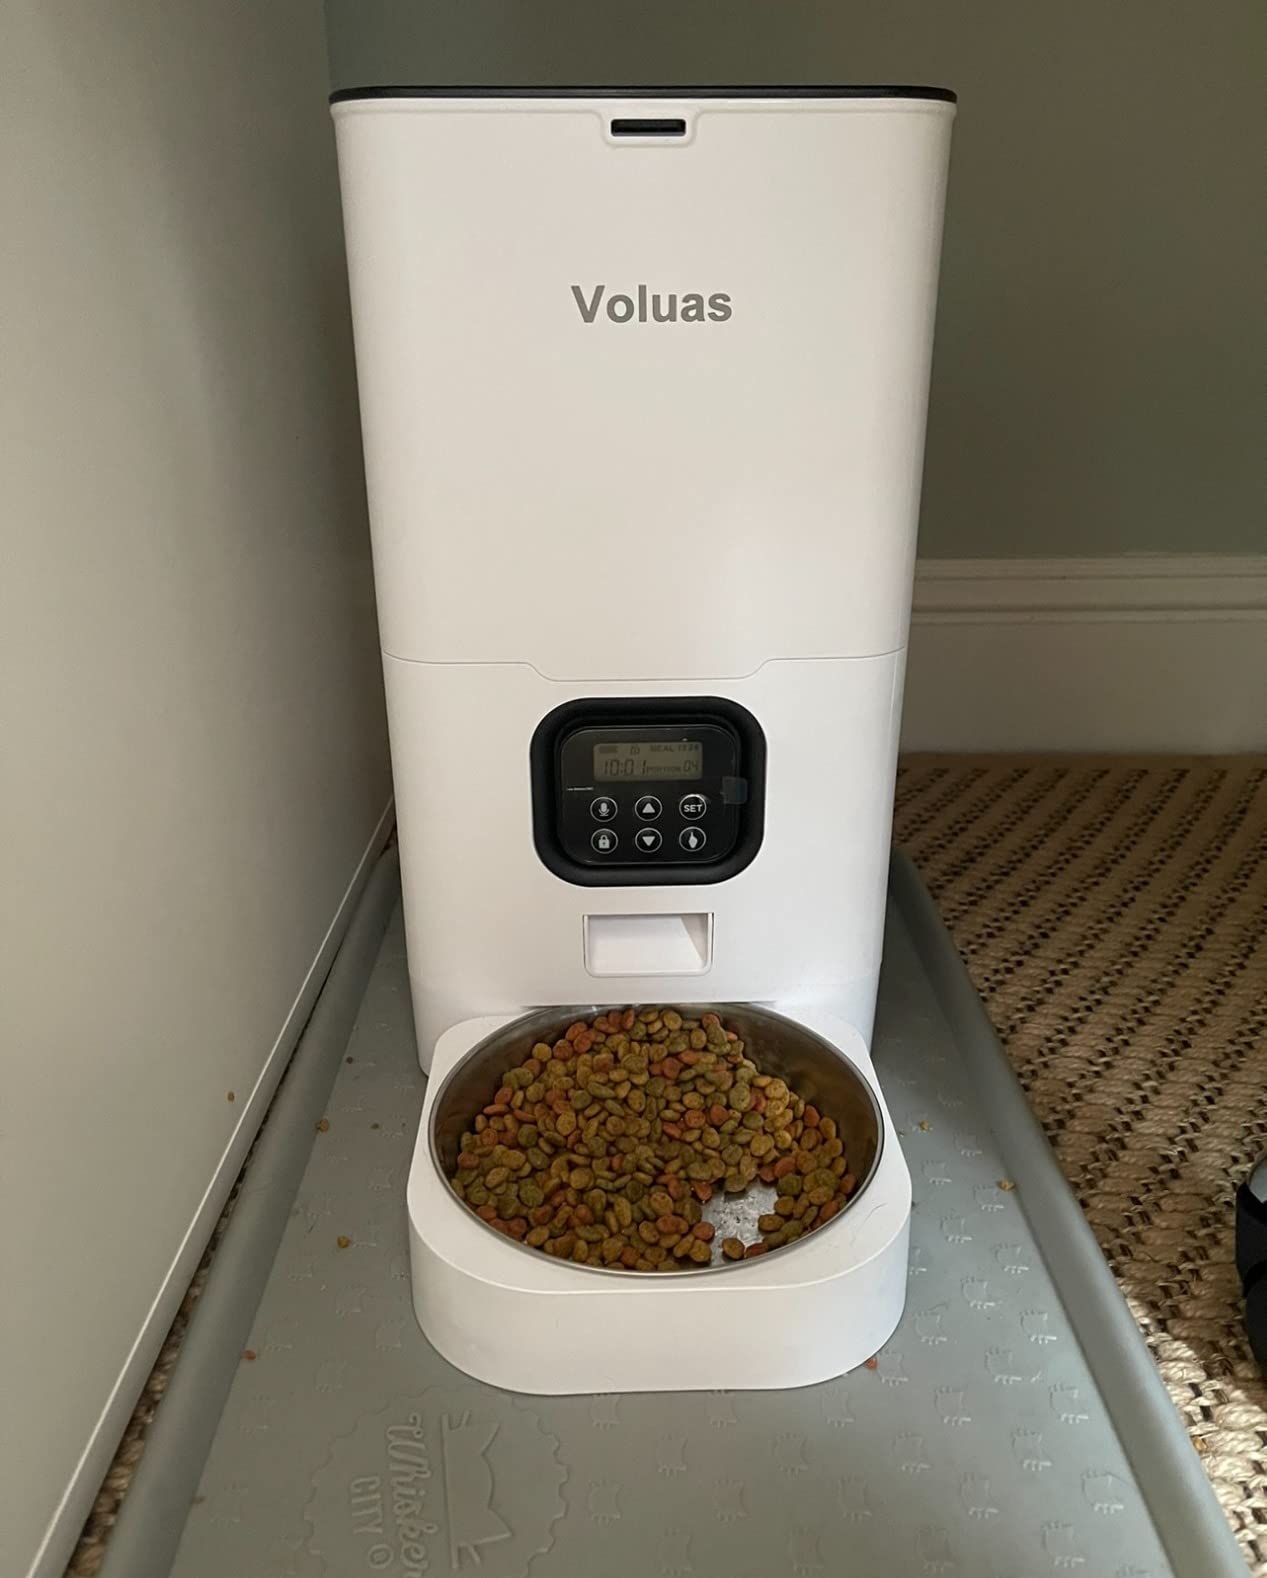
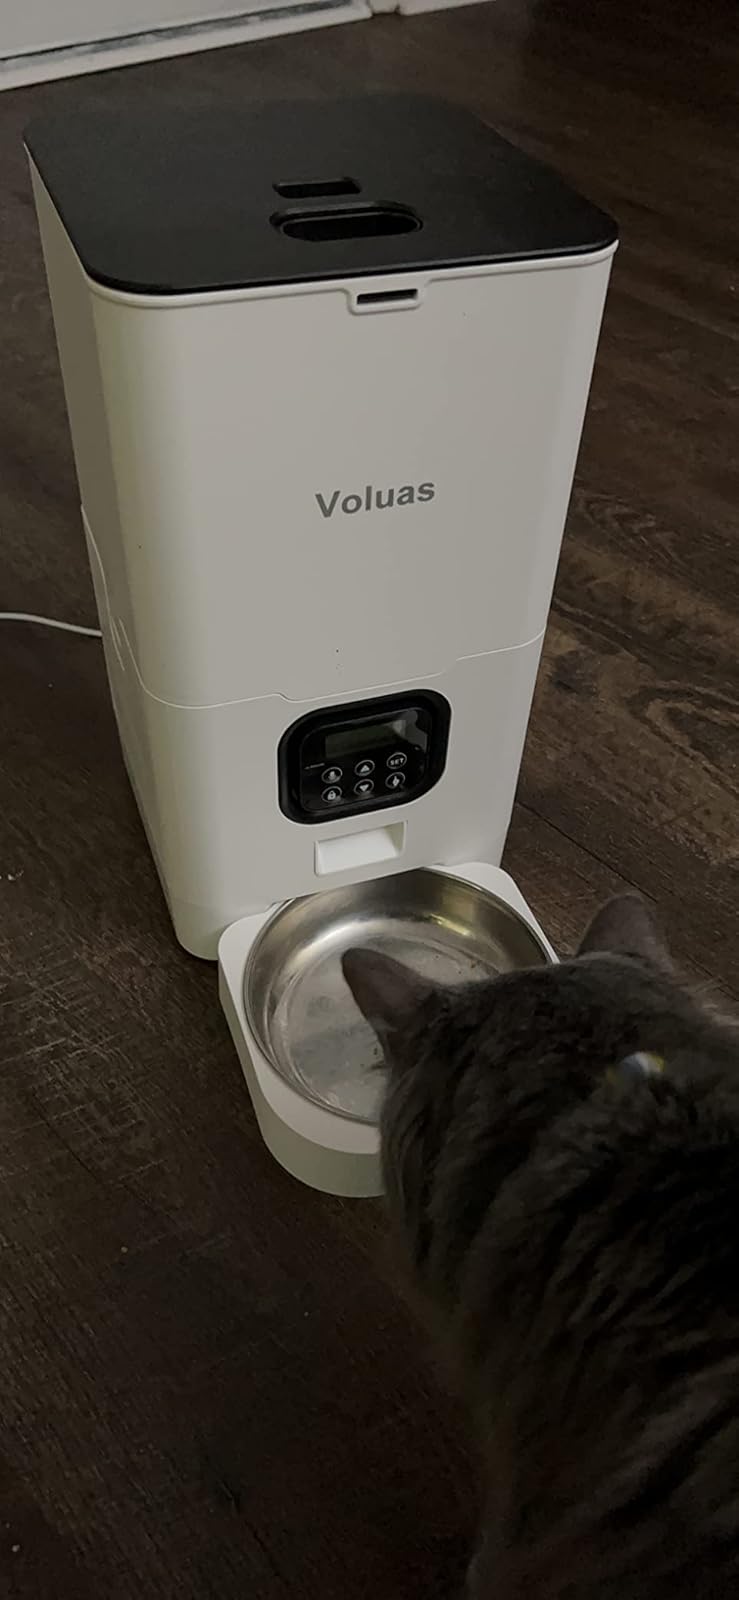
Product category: items_feeder
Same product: yes